Susan Cernyak-Spatz

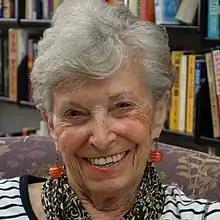
fair use image only

Susan E. Cernyak-Spatz (July 27, 1922 – November 17, 2019) was an Austrian-born professor of German language and literature at the University of North Carolina at Charlotte. She was a Holocaust survivor. Her memoir, "Protective Custody: Prisoner 34042", was published in 2005.